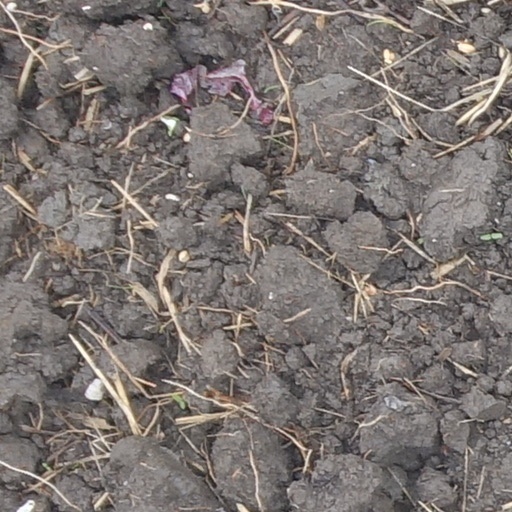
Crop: wheat